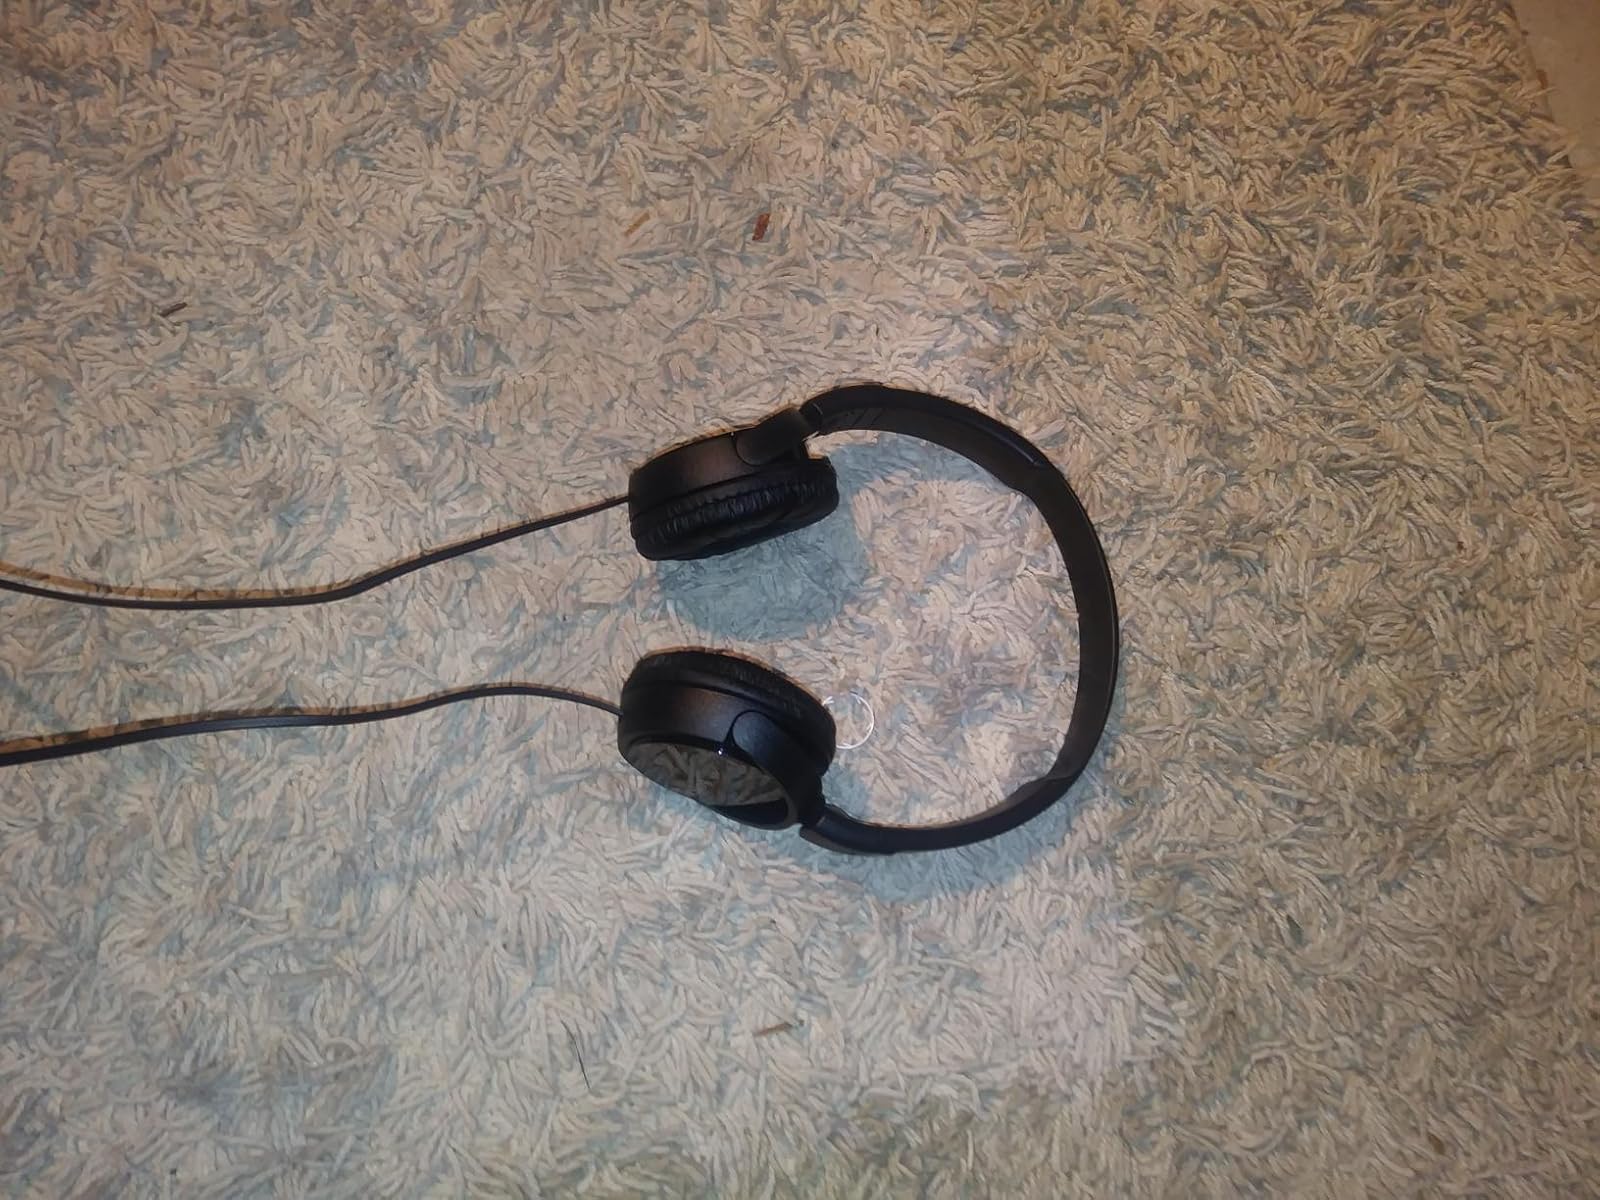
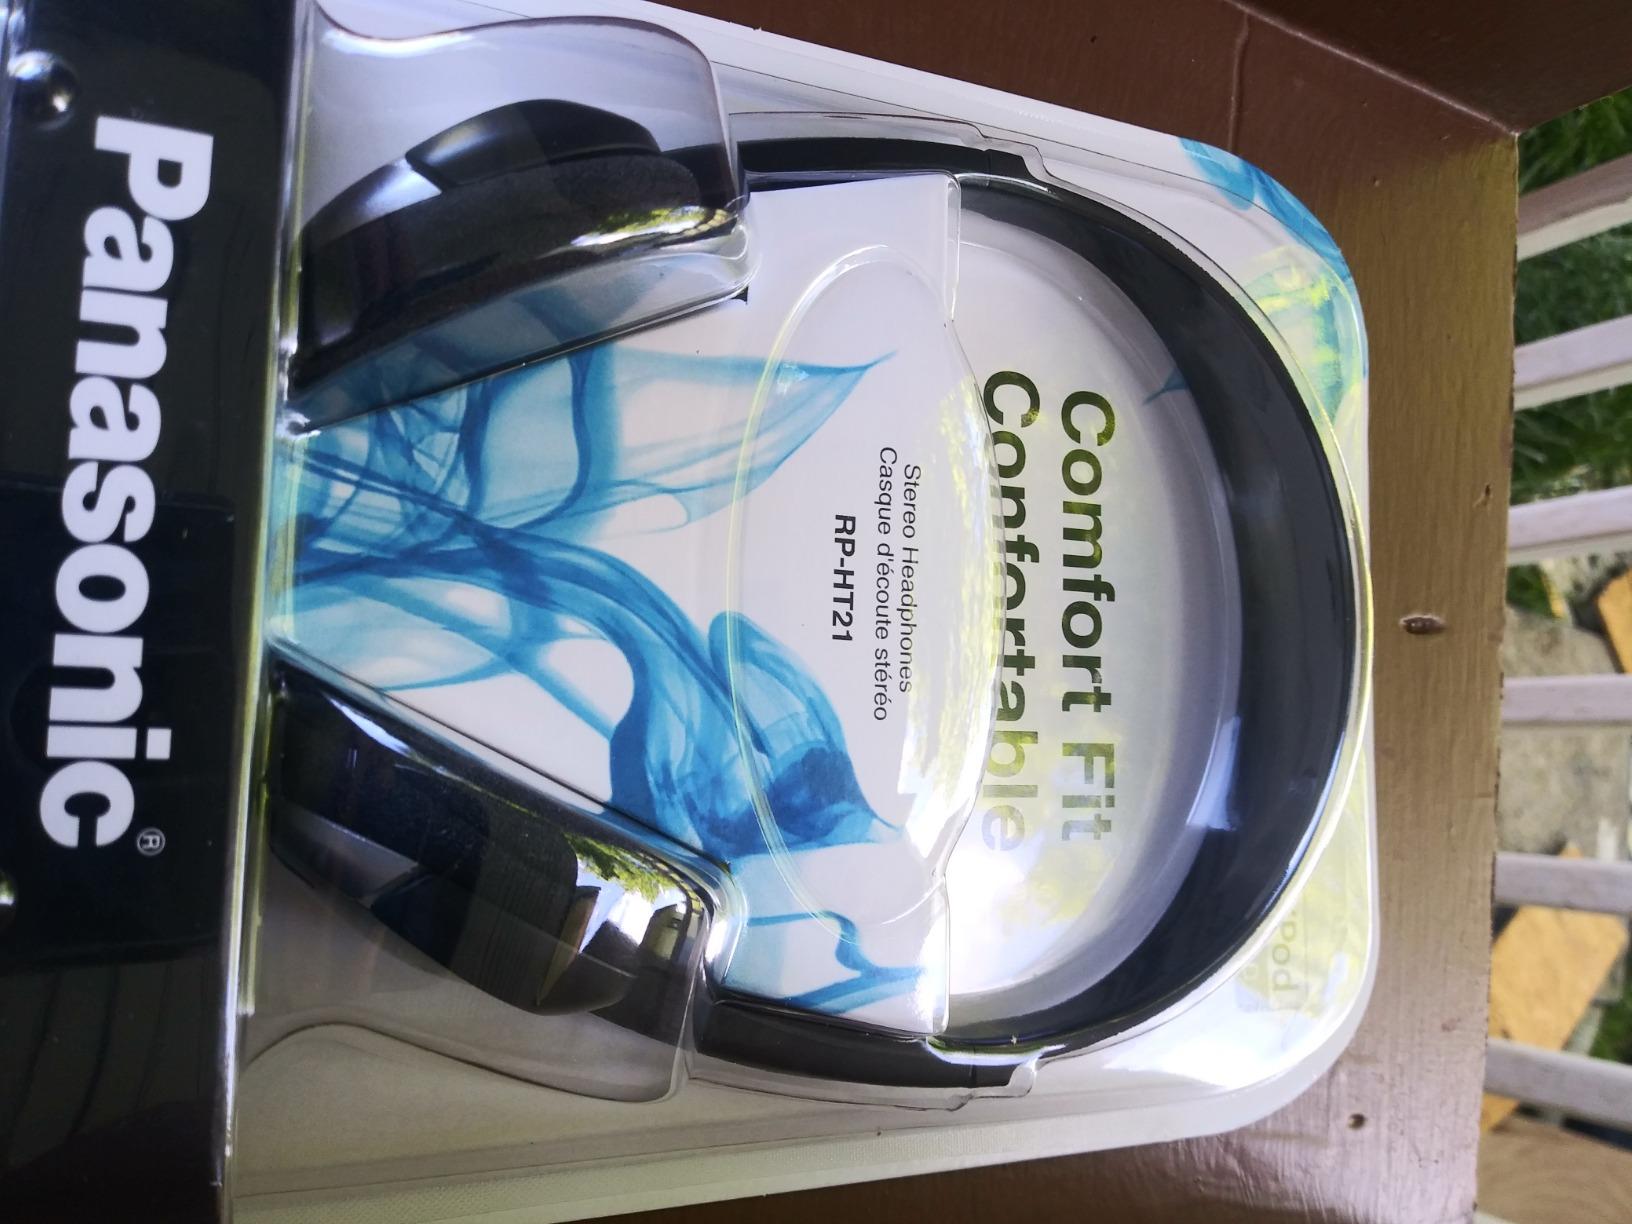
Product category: headphones
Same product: no